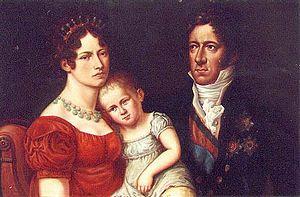
Ernst Friedrich Herbert zu Münster, aussi von Münster, est un homme d'État allemand.